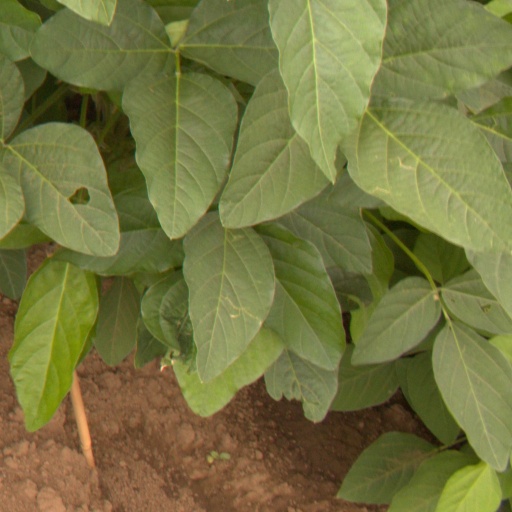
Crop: soybean